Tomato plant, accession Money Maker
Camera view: vertical (180 deg); turntable rotation: 90 degrees
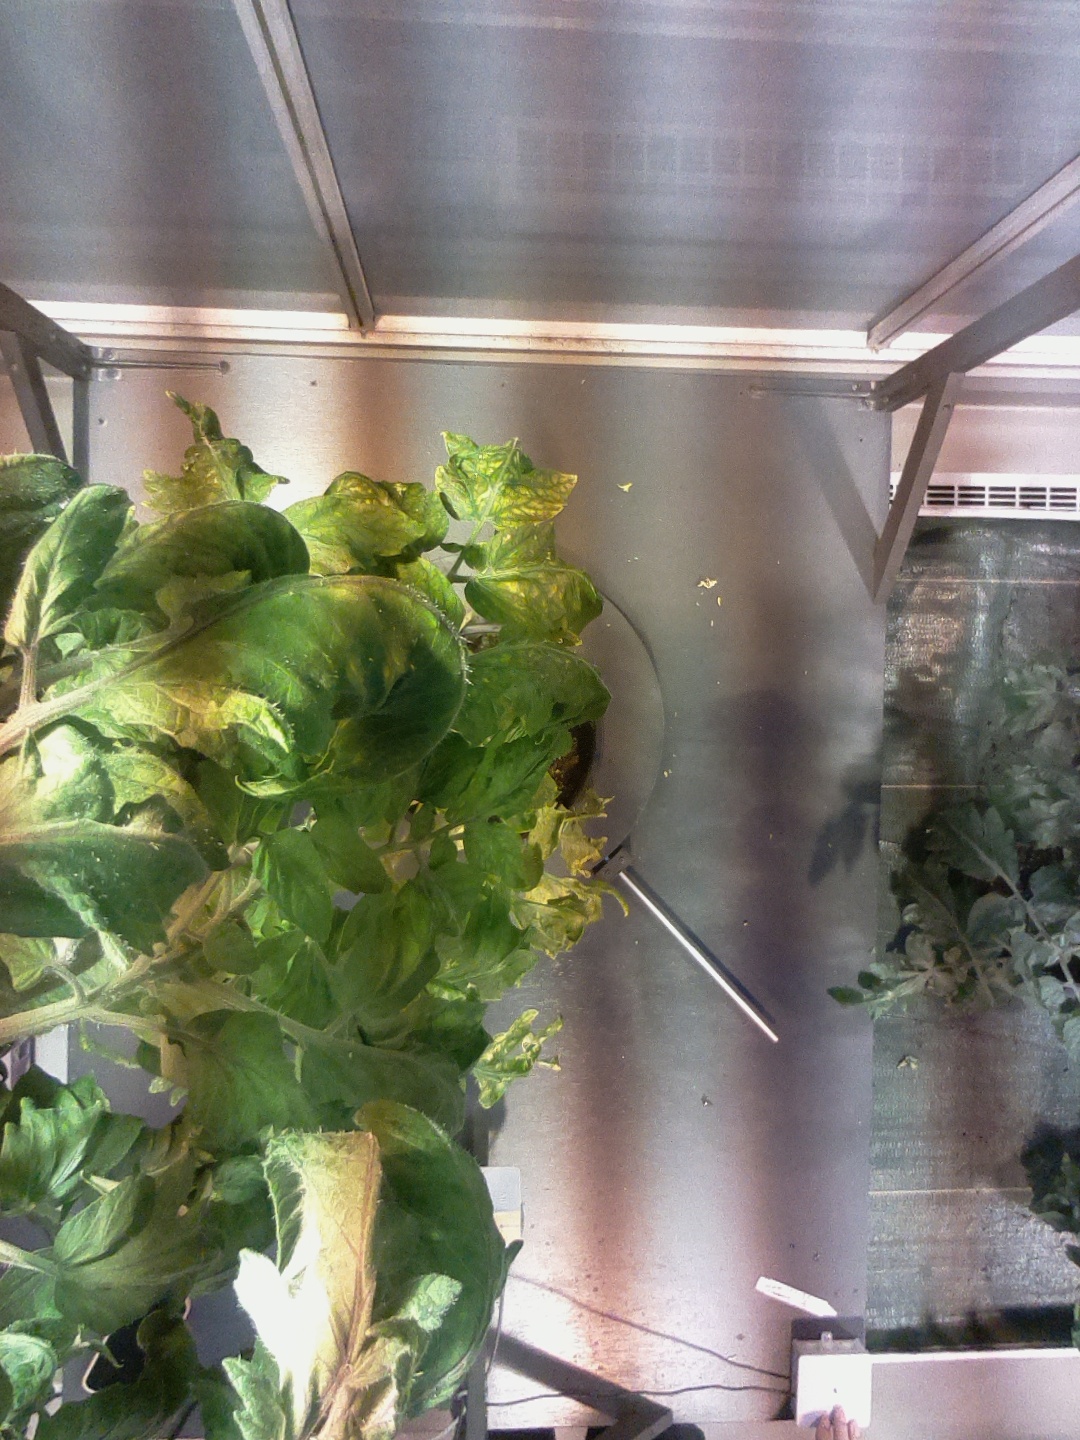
BBCH growth stage 73: 30%-40% of final fruit size